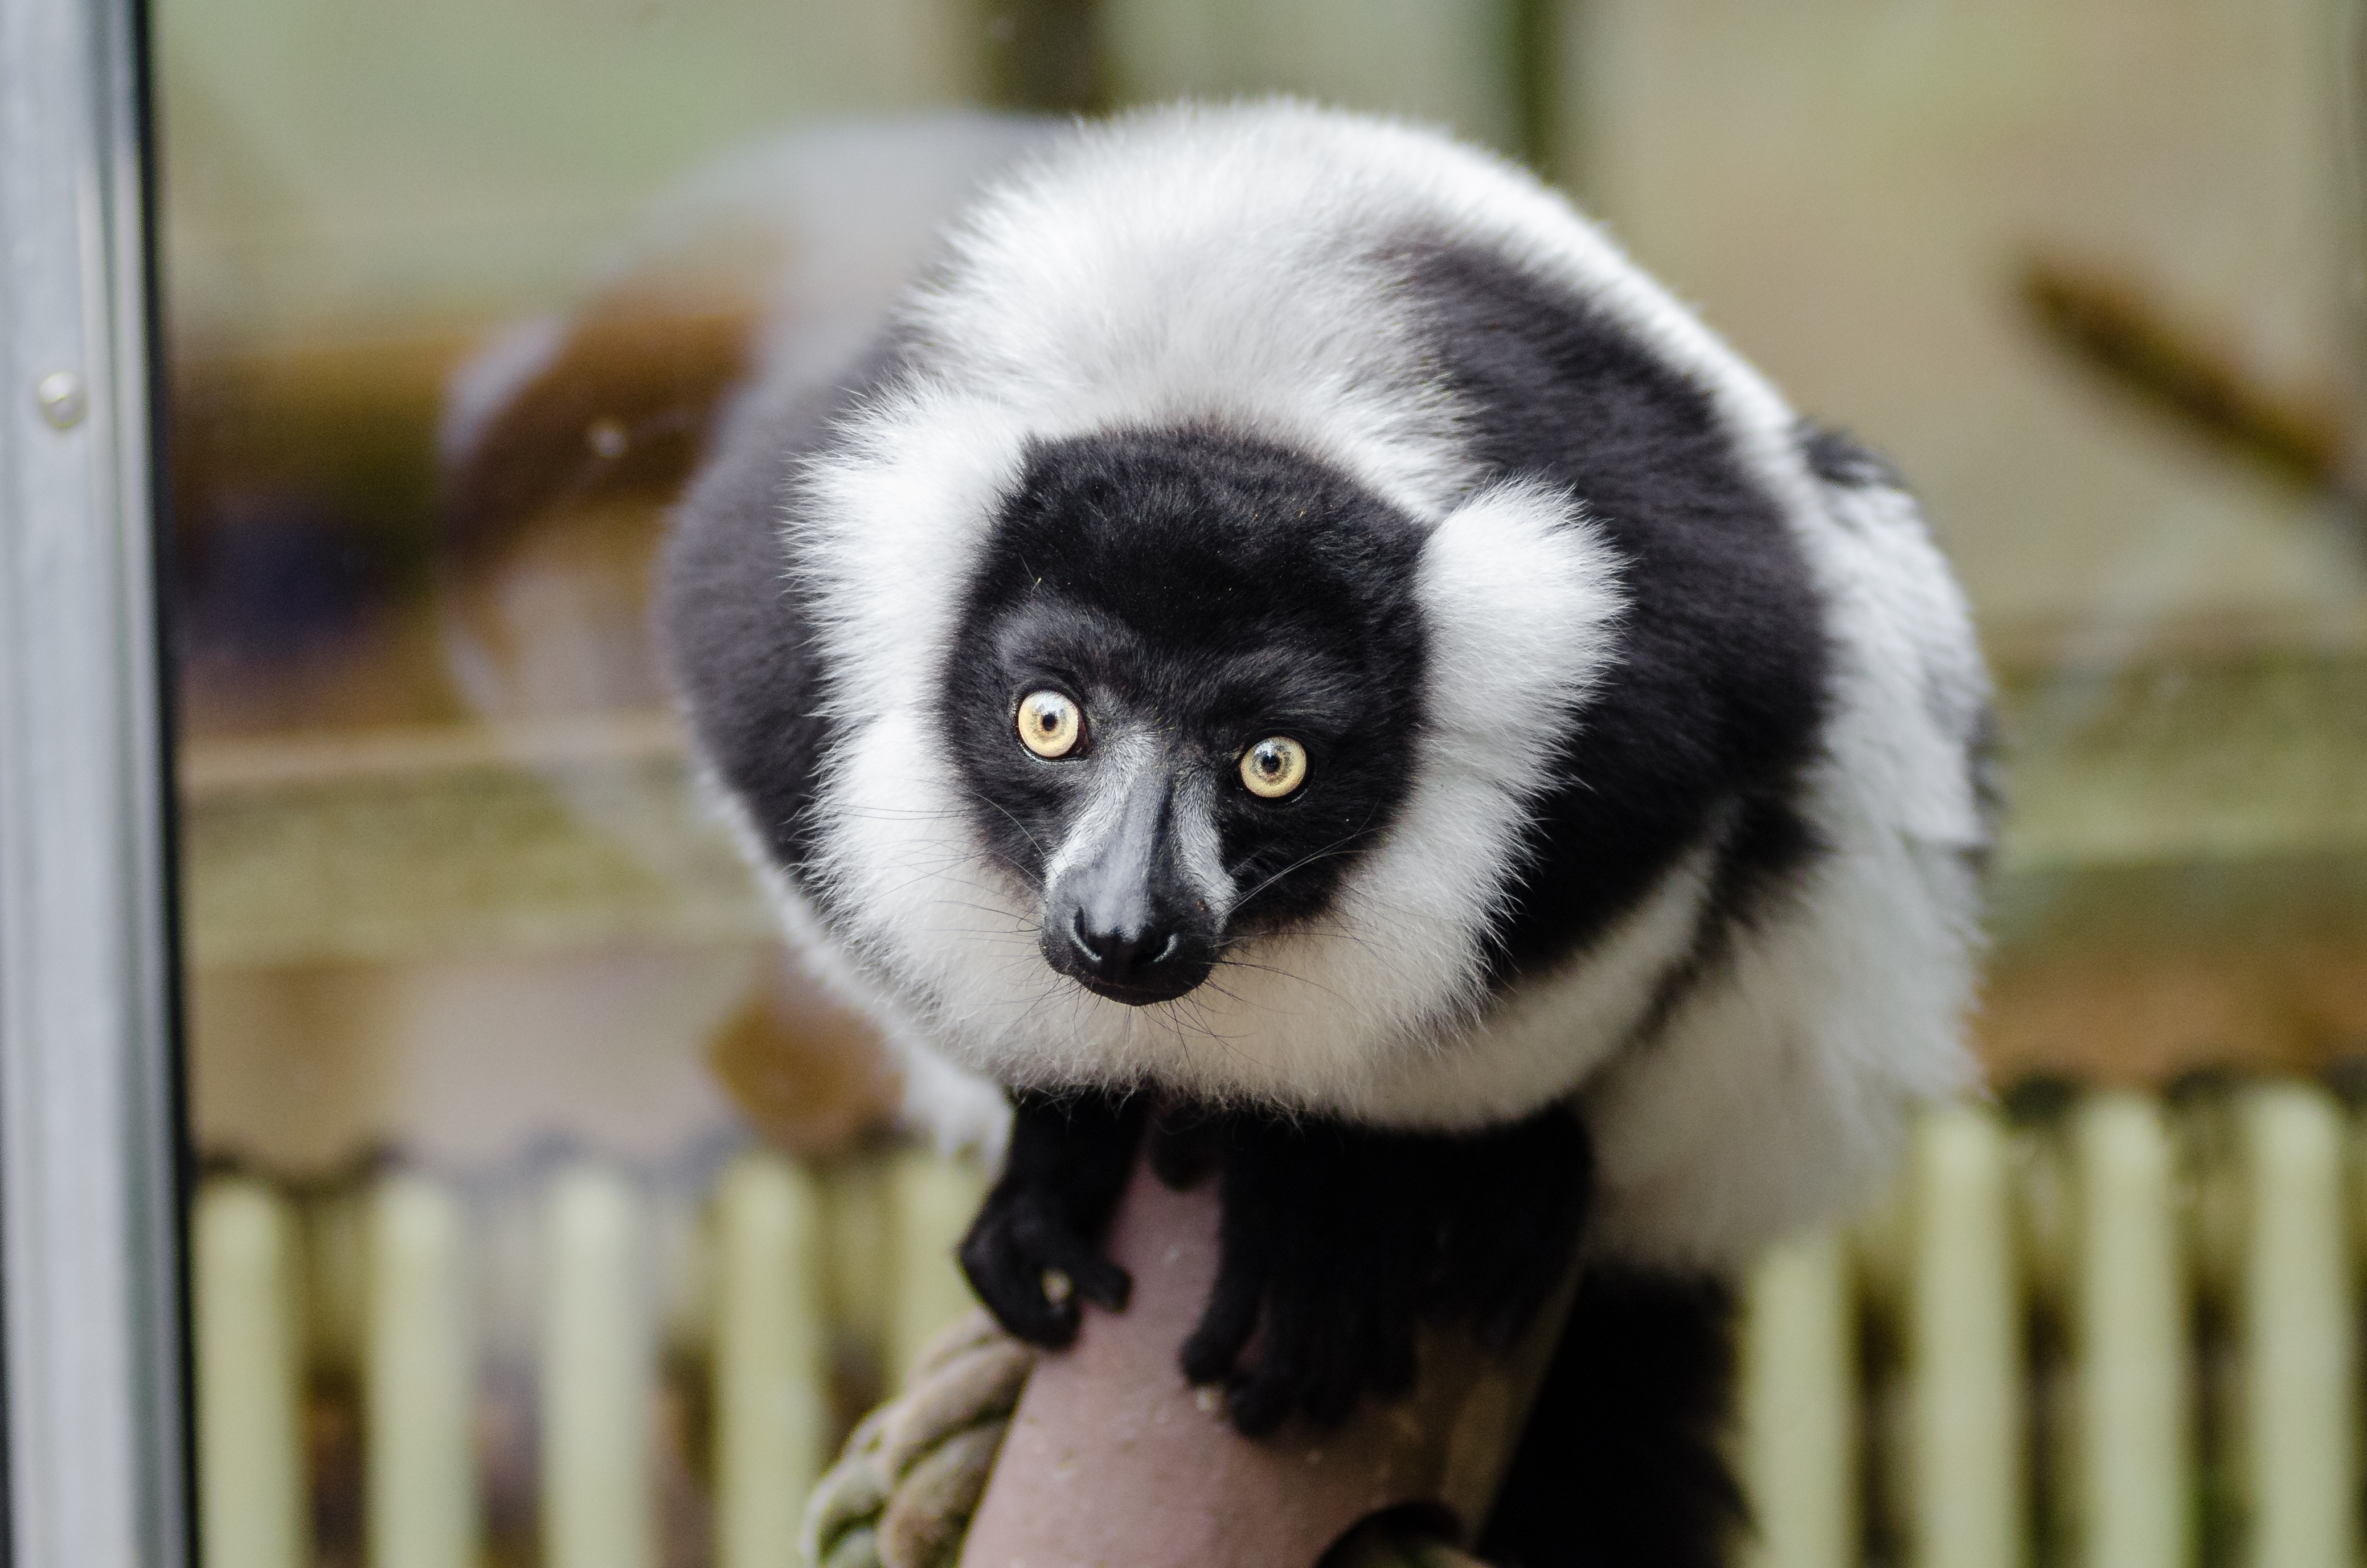
tree, branch, bokeh, white, feet, animal, cute, zoo, fur, green, red, foot, mammal, nikon, black, blurred, fauna, primate, world, leaves, eyes, festival, et, background, eye, domain, public, endangered, madagascar, vertebrate, noir, blanc, negro, blanco, germany, deutschland, schwarz, y, day, schwarzweis, tier, fell, augen, adorable, bamboo, lemur, critically, niedlich, tierpark, bambus, madagaskar, iucn, list, ruffed, weiser, vari, lemuren, auge, fus, rufo, bianconero, wari, vareciapretoebranco, svartvit, var, fuse, gr n, new world monkey